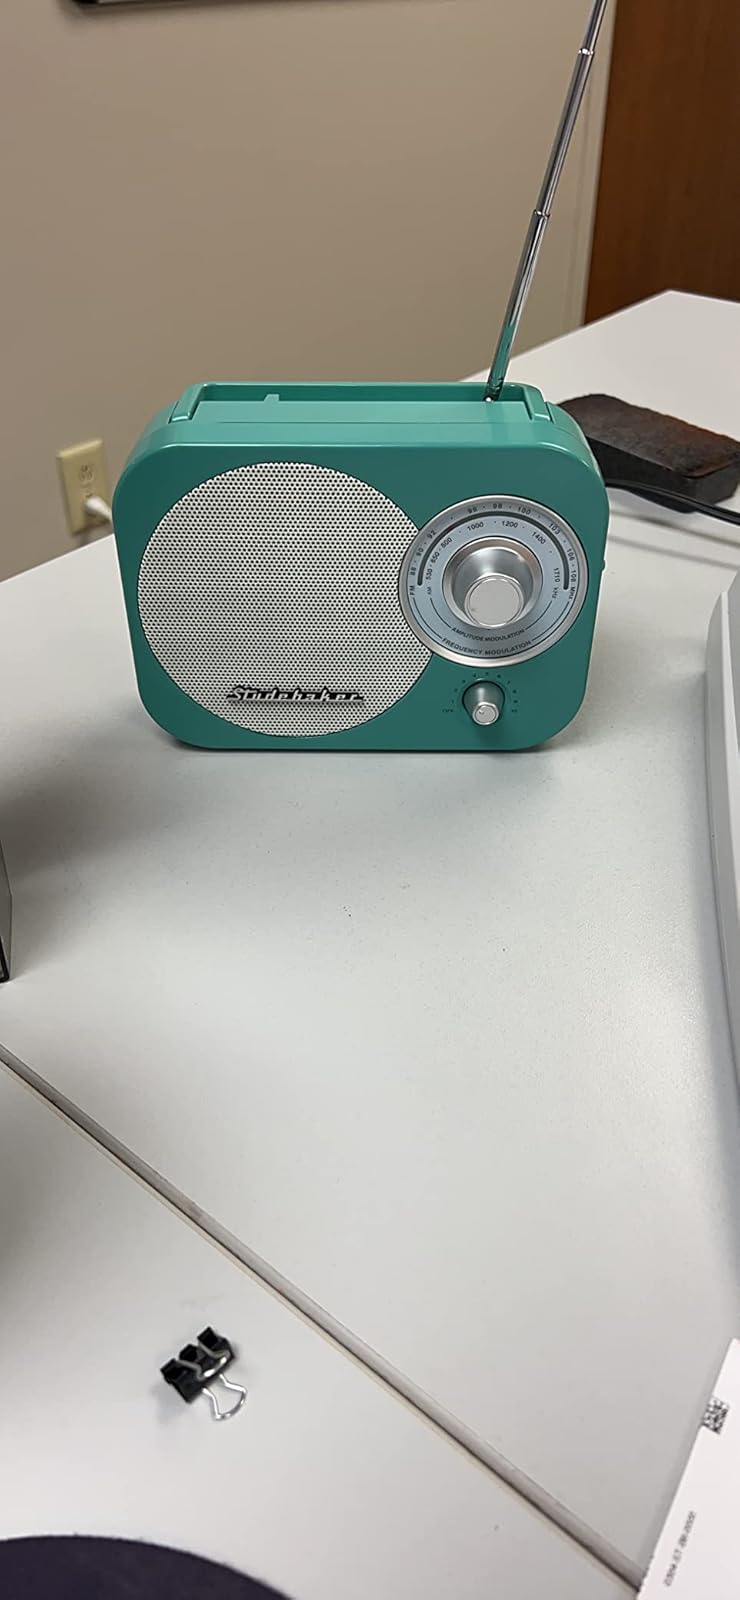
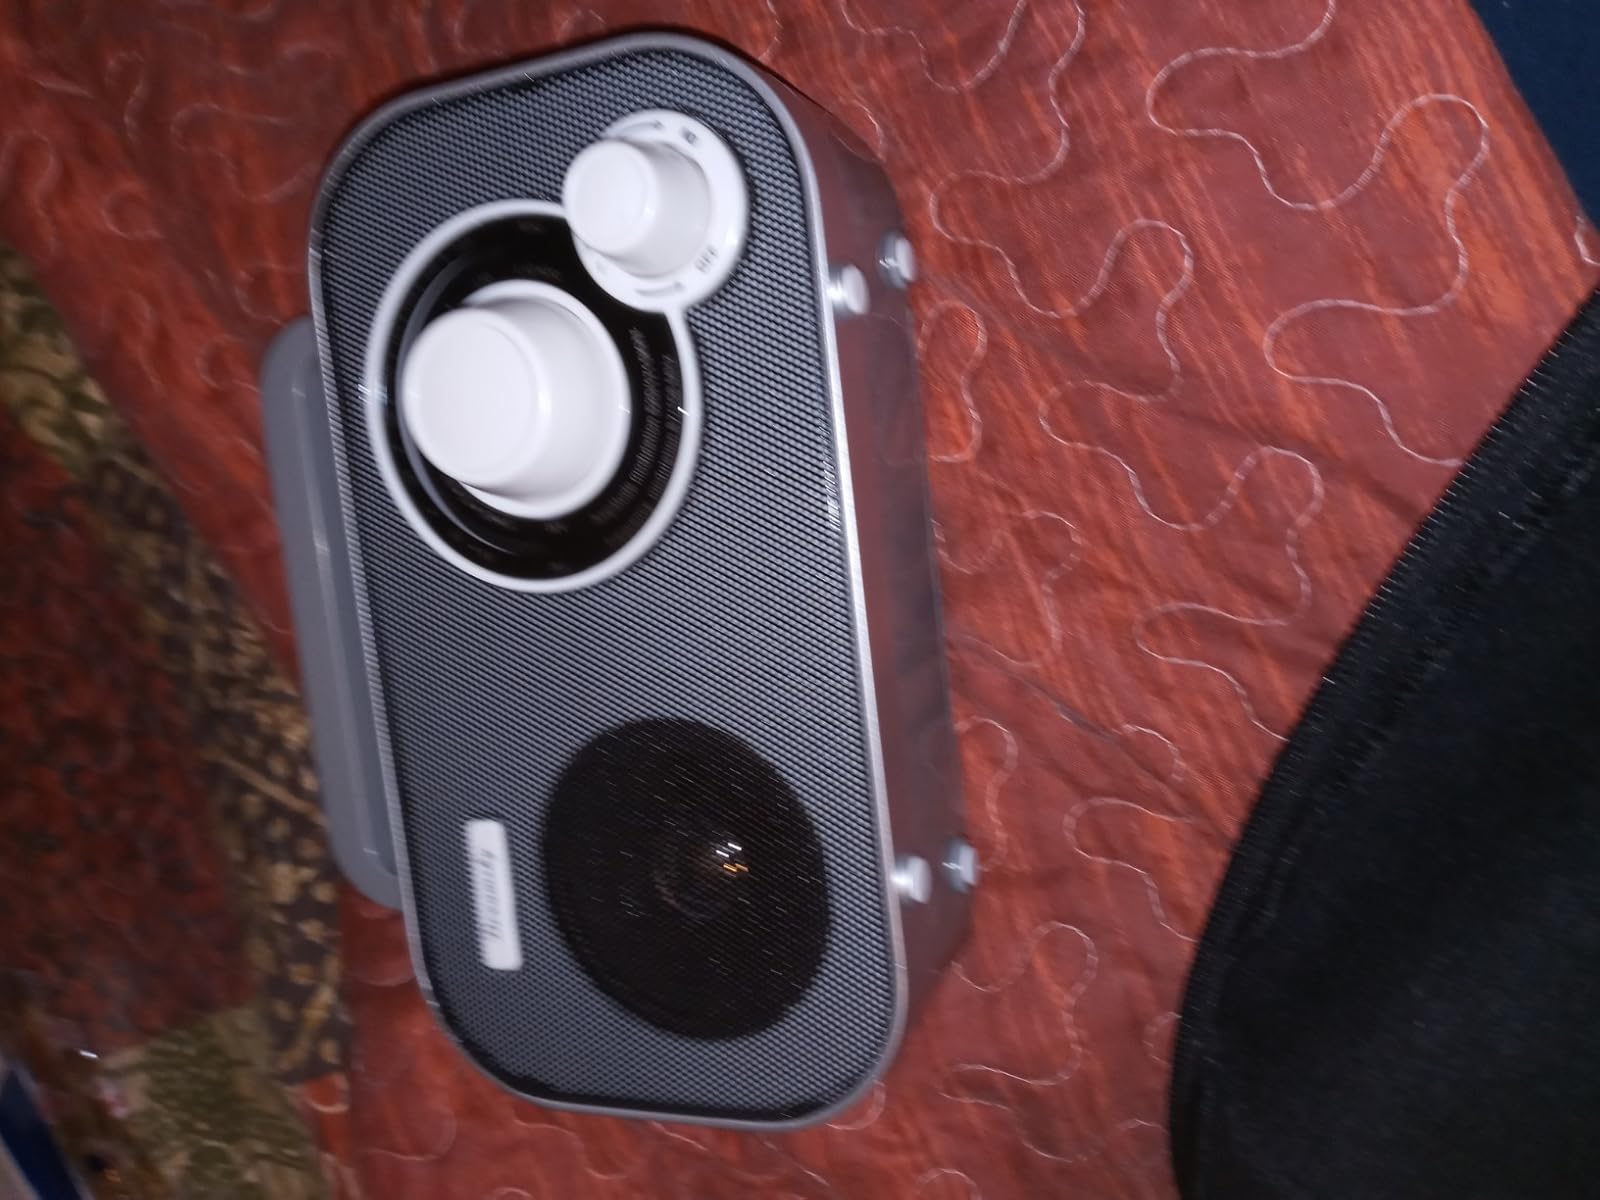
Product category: radio
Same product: no